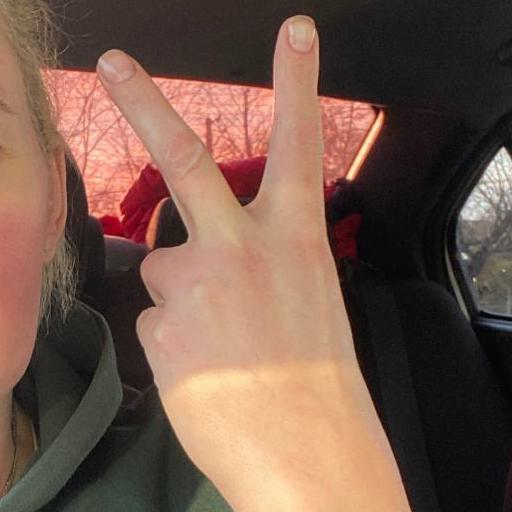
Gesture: peace_inverted